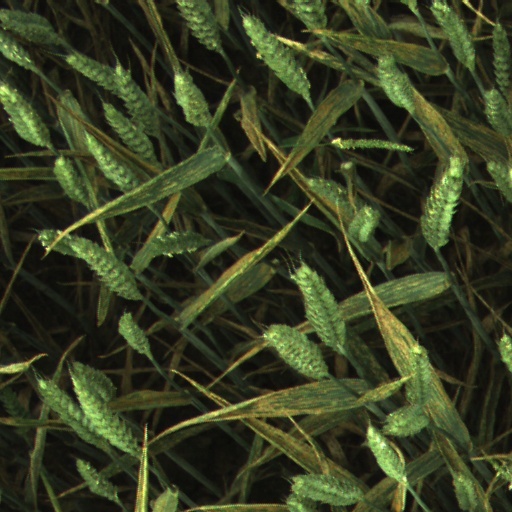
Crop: wheat